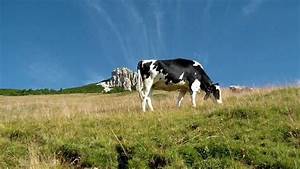
Label: mucca